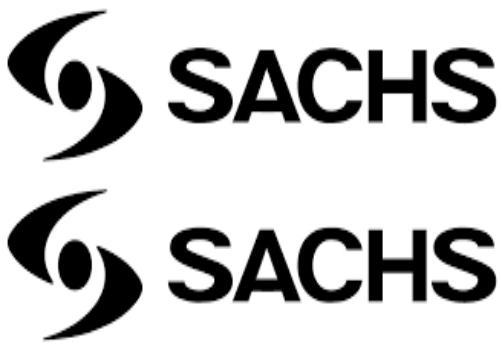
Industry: Electronic